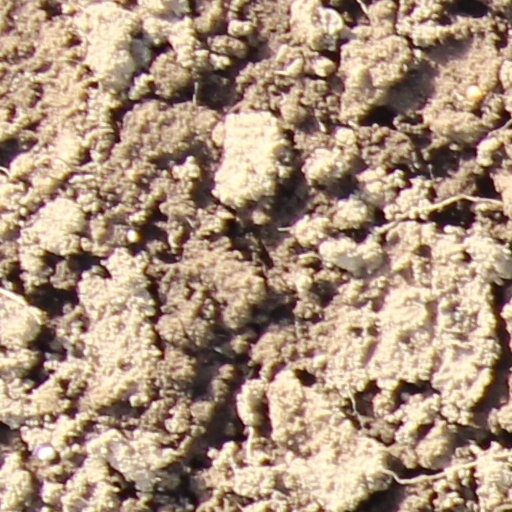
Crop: wheat